Twenty One Pilots

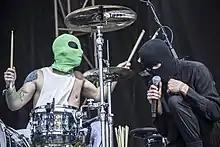
Twenty One Pilots performing live in 2014 for "Boston Calling: Day Three"

"Vessel" was released on January 8, 2013, and later reached No. 21 on the "Billboard" 200, No. 9 on the Digital Albums chart, No. 17 on the Internet Albums chart, No. 15 on the Rock Albums Chart, and No. 10 on the Alternative Albums Chart. The band's first charting single, "Holding On to You", reached No. 10 on the "Billboard" US Rock Airplay chart. Additionally, "Guns for Hands" and "Lovely" reached No. 21 and No. 67, respectively, on the Japan Hot 100.